Gallon

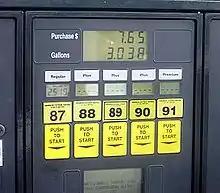
A fuel station in the United States displaying fuel prices per US gallon

The US gallon (frequently called simply "gallon") is legally defined as exactly 231 cubic inches, i.e. .